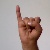
The image shows a hand gesture representing the letter 'I' in Indian Sign Language.